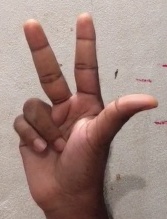
ASL sign: 3